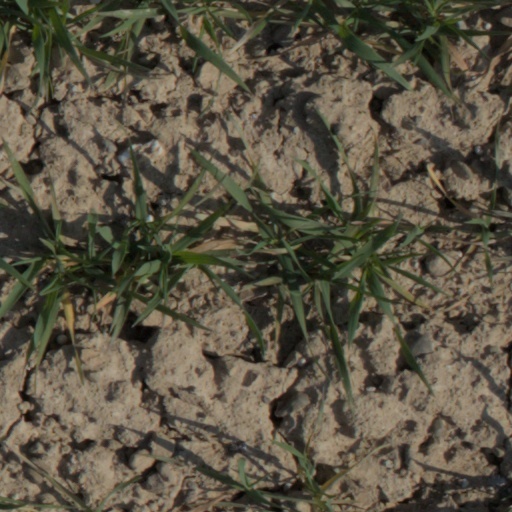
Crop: wheat